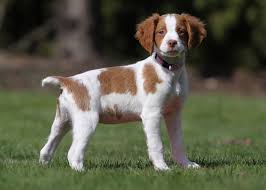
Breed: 232-n000076-Brittany_spaniel